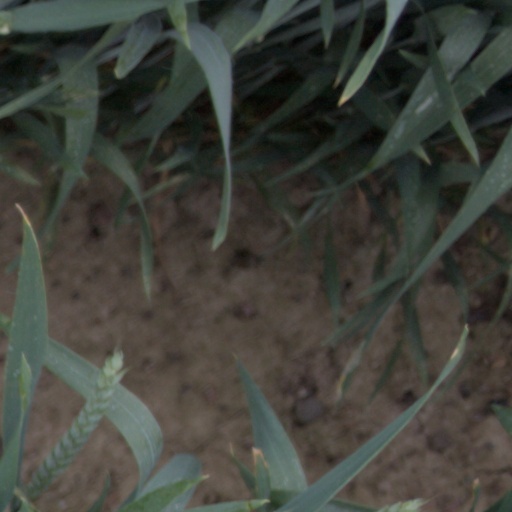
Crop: wheat